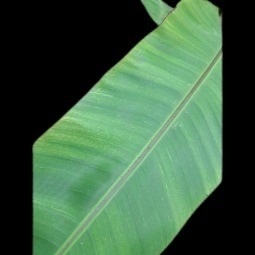
Label: Sulphur